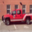
Label: pickup_truck